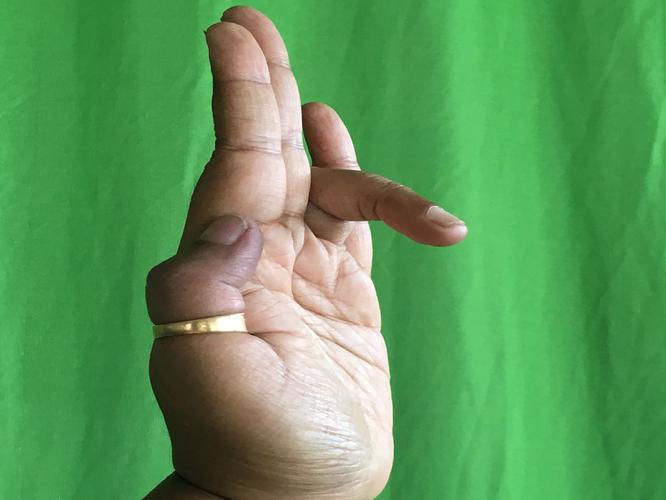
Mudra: Tripathaka
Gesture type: single_hand